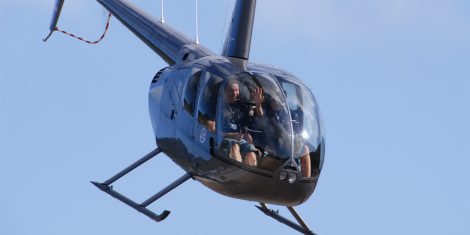
Vehicle type: Planes